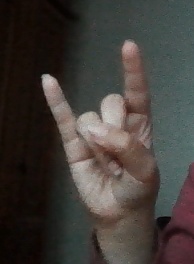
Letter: la